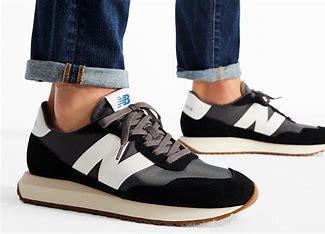
Brand: New
Model: Balance Classics